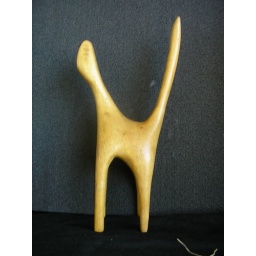
An old wooden cat. It has been around the house as long as i can remember